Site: saxony
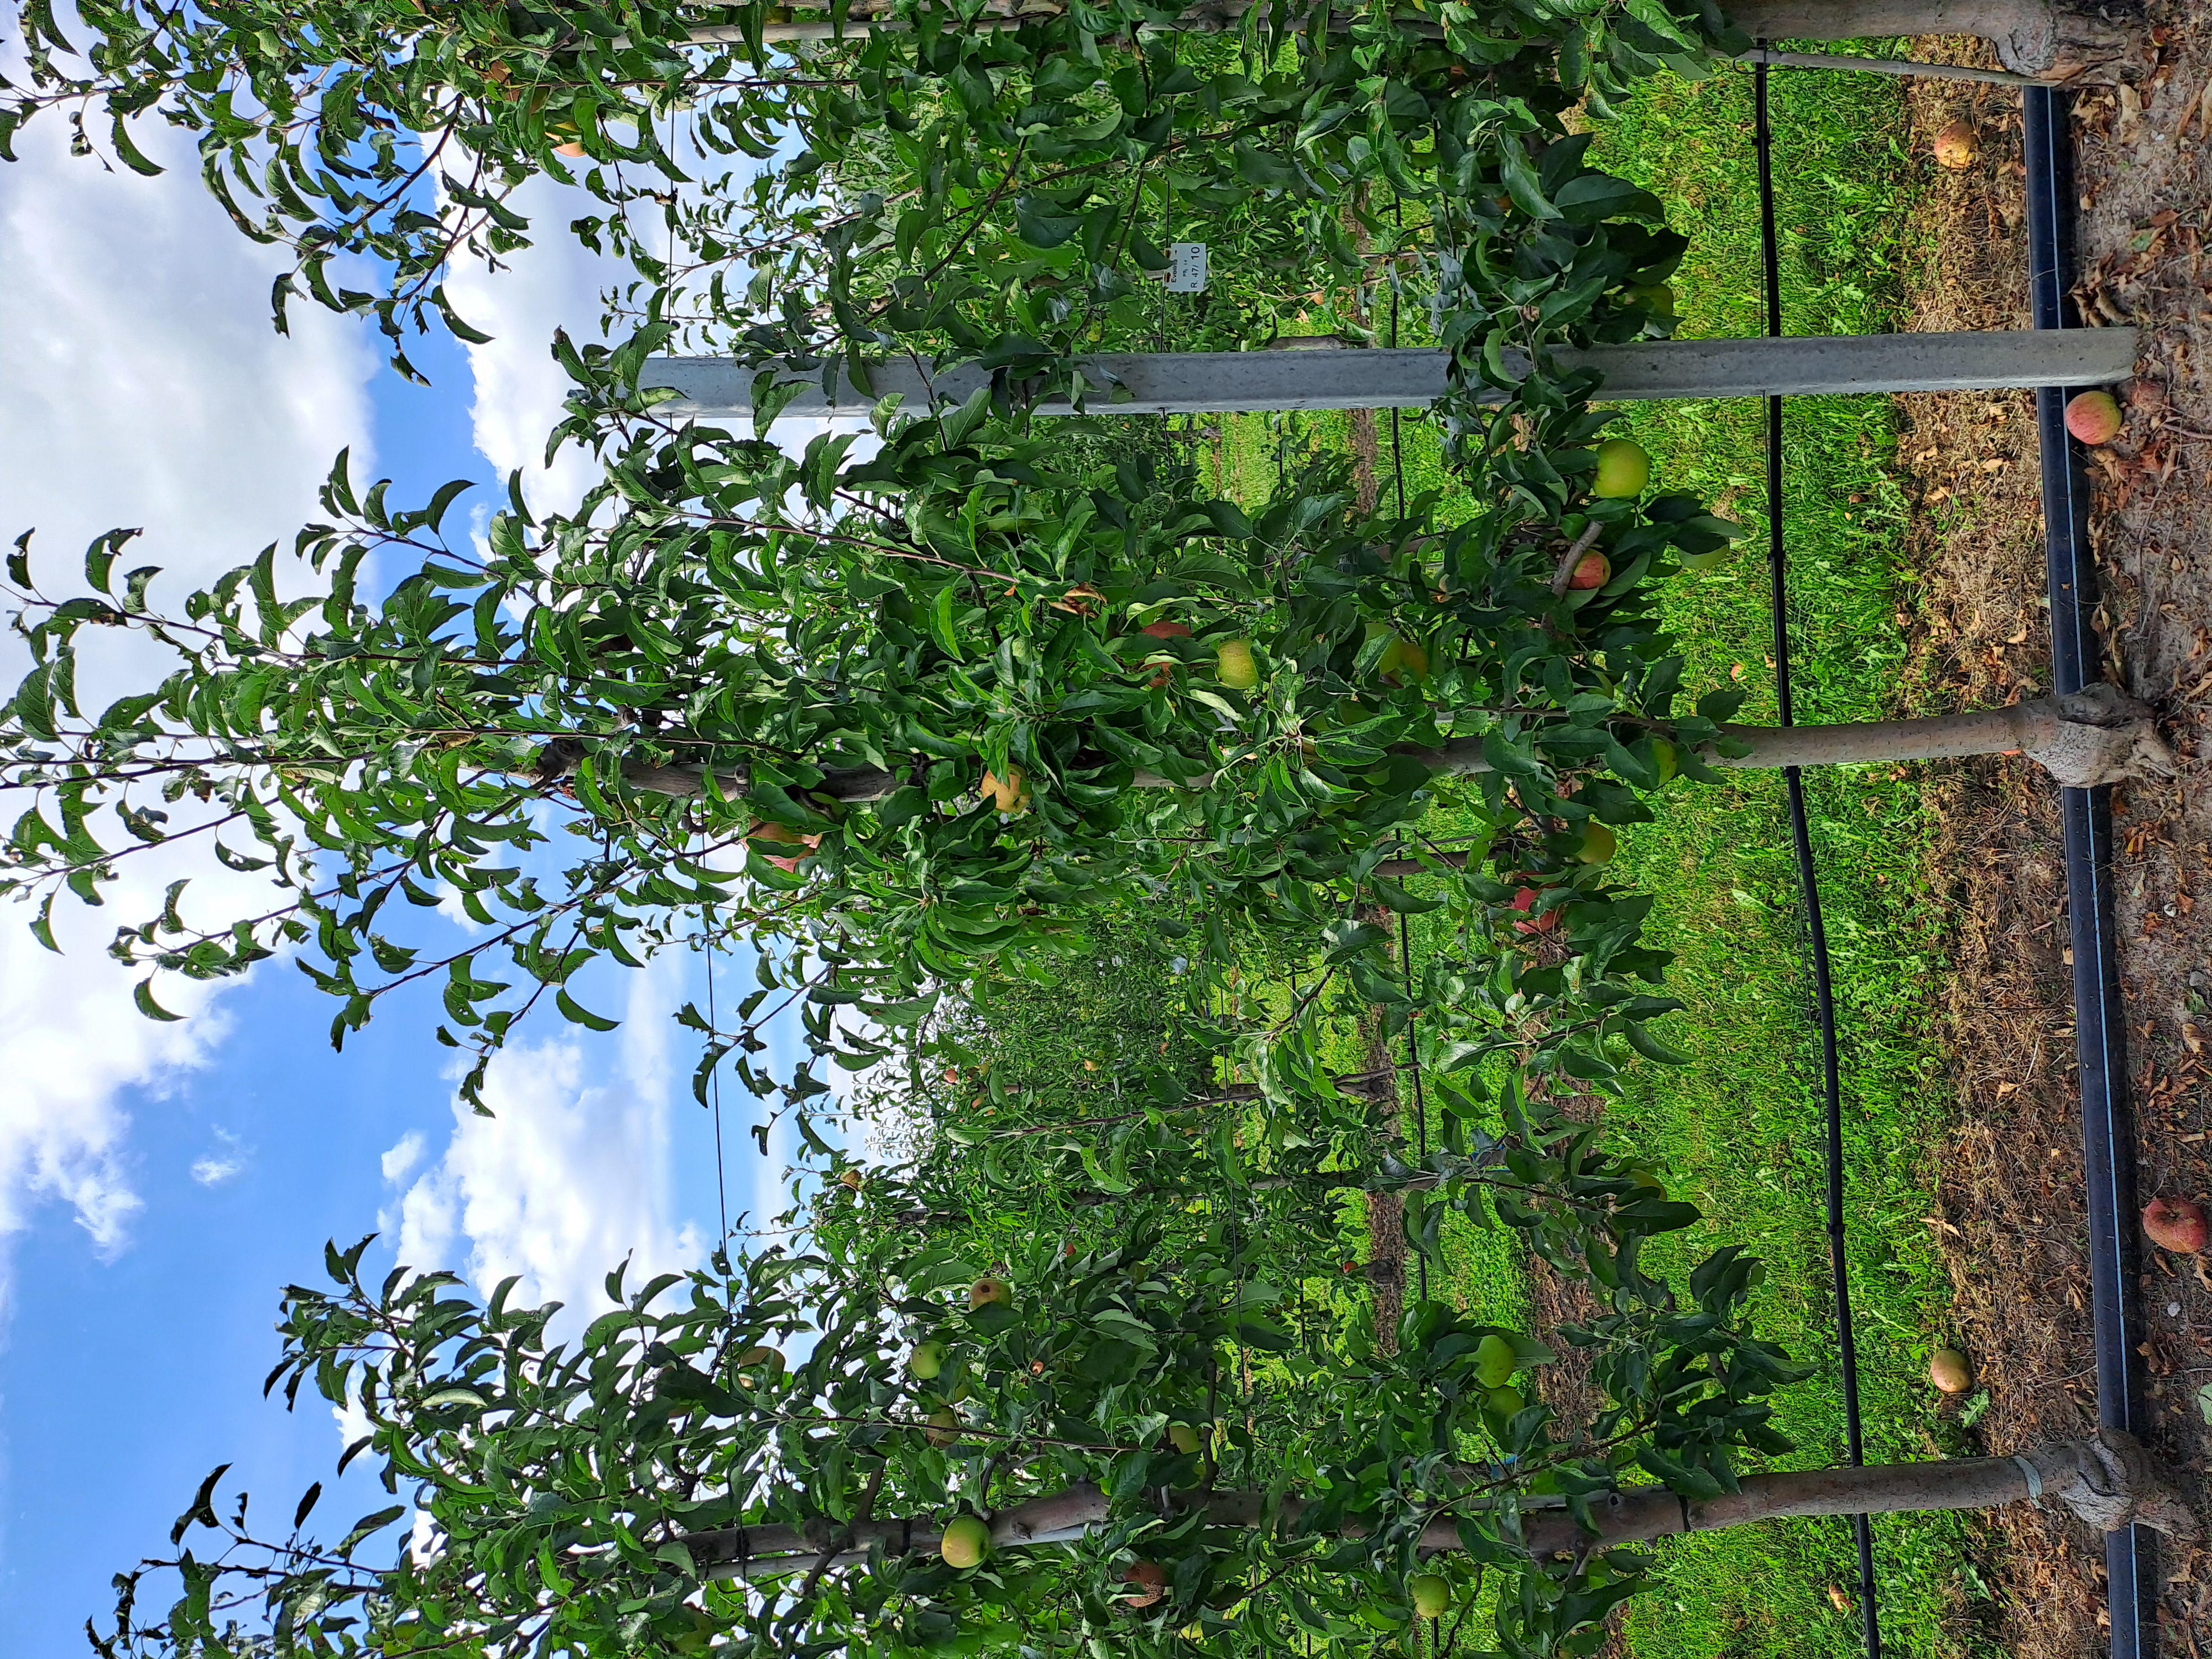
Growth stage (BBCH 85): Maturity of fruit and seed